Emiling station

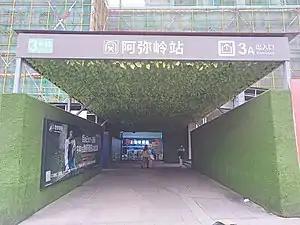
Entrance 3A of Emiling Station

Emiling station is a subway station in Tianxin District, Changsha, Hunan, China, operated by the Changsha subway operator Changsha Metro. It entered revenue service on 28 June 2020.